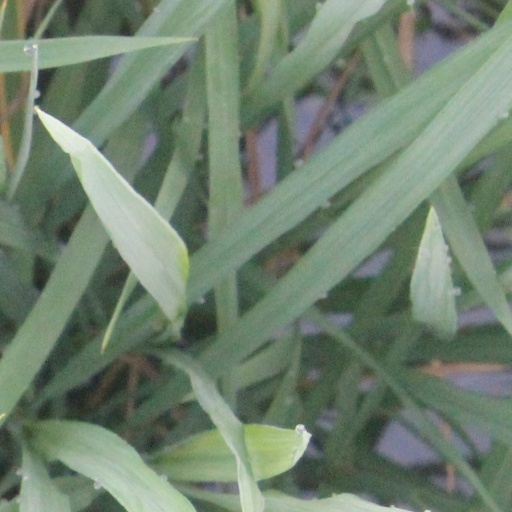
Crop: rice